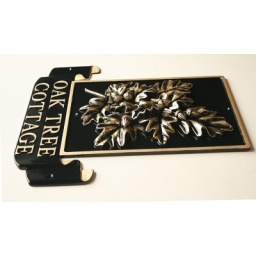
Sculptured cast aluminium house sign with sculptured oak leaves approx 500mm x 405mm, finished in black &amp;amp; gold.